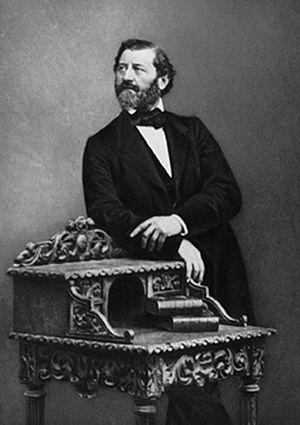
Agénor de Gasparin, député de Corse, écrivain protestant, anti-esclavagiste
Agénor, comte de Gasparin est écrivain et théologien évangélique, co-fondateur de l’Union des Églises évangéliques libres de France, d'origine corse, fils d'Adrien de Gasparin, homme politique et agronome, qui s'est fait connaître par divers ouvrages sur l'agriculture.